Dhoni (fishing vessel)

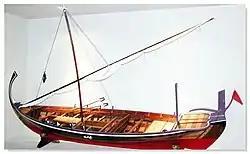
The dhoni is the traditional fishing boat of the Maldives.

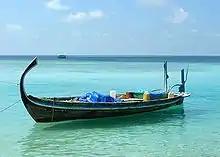
A dhoni without lateen sails.

A dhoni (also written as thoni or dhoney) is a traditional multi-purpose sailvessel with a motor or lateen sails that is used in the Maldives, South India and Sri Lanka. Varying in size and shape, they are used as fishing vessel, ferry, trading- and cargo ship.